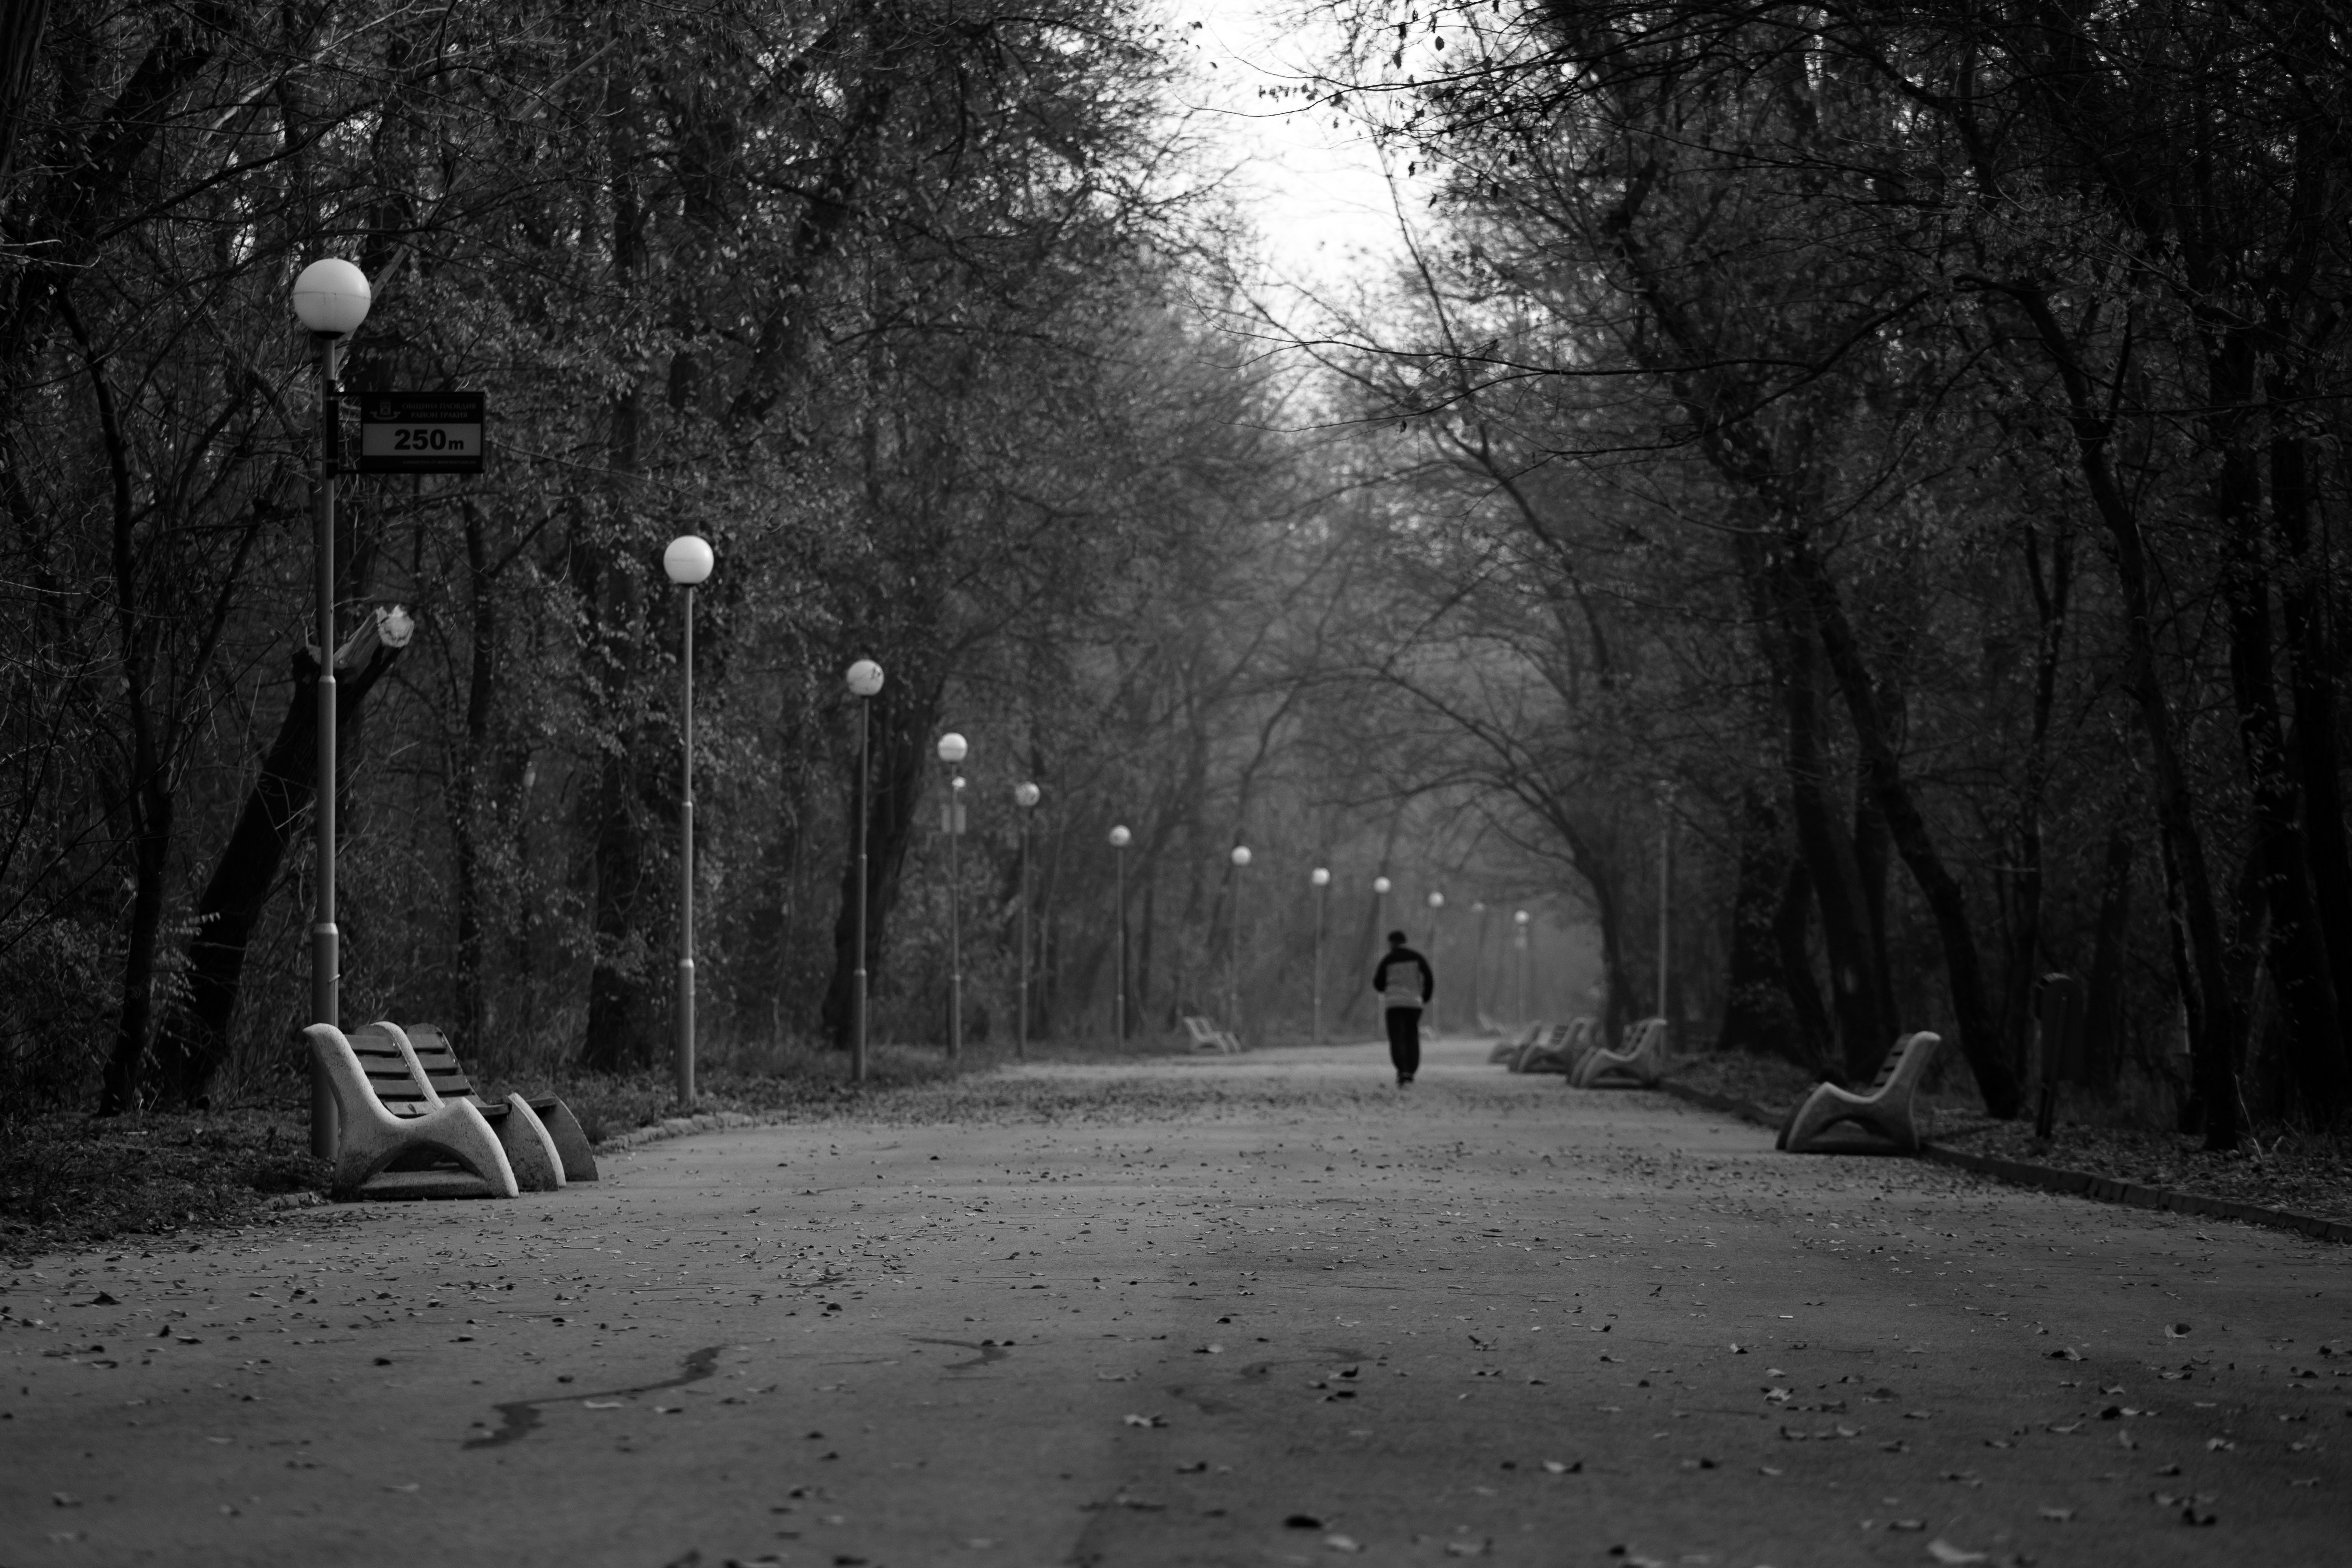
black, nature, white, tree, black and white, natural environment, atmospheric phenomenon, monochrome, forest, monochrome photography, atmosphere, woodland, photography, woody plant, darkness, winter, road, plant, thoroughfare, snow, branch, street, road surface, street light, night